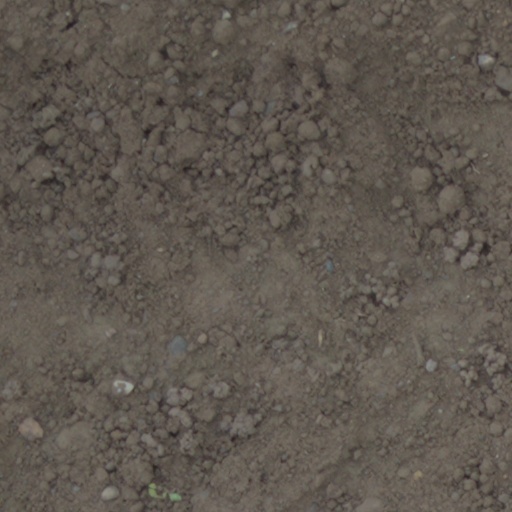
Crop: wheat